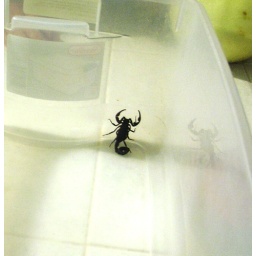
a scorpion we caught hanging out in the kitchen at the beach house in telchac puerto